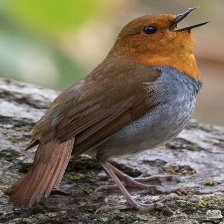
Species: JAPANESE ROBIN
Scientific name: ERITHACUS AKAHIGE
ImageNet parent category: robin